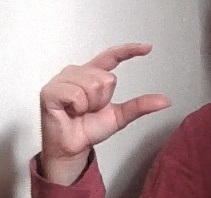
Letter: dal